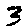
Label: 3